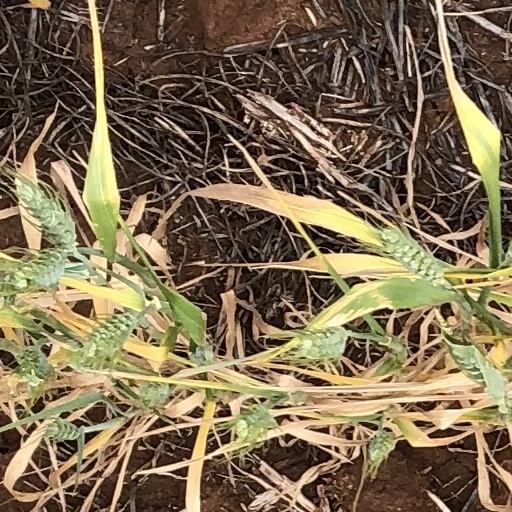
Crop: wheat